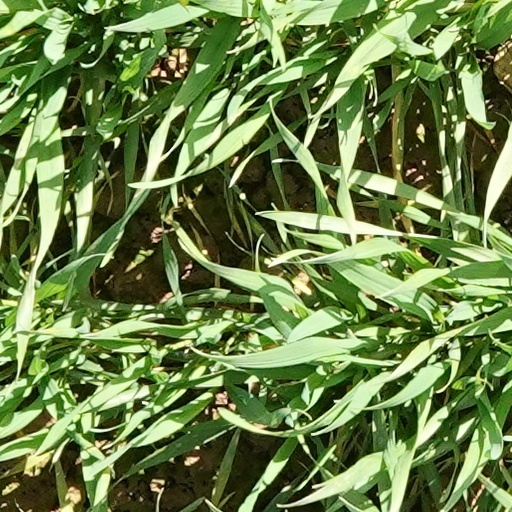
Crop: wheat